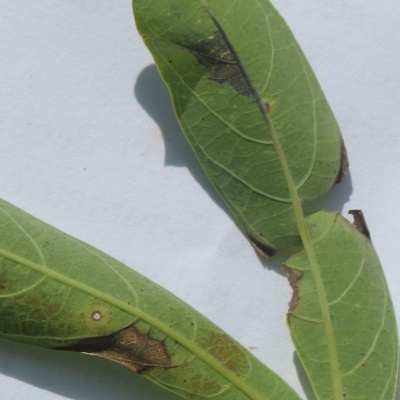
Crop: Cassava
Condition: bacterial blight